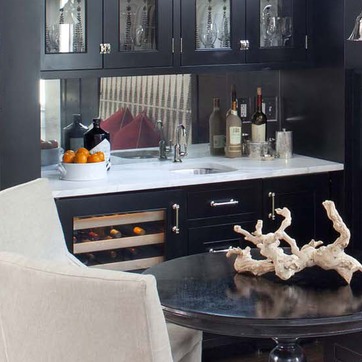
Material: polishedstone